Užice

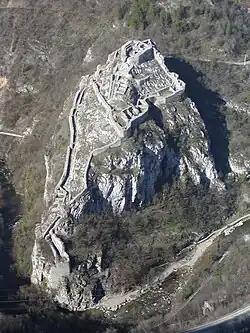

The first historical record mentioning Užice by its name dates back to 1329. During the reign of the Serbian Emperor Stefan Dušan, Užice is mentioned as a fortress, under the rule of the Vojinović noble family. After the death of Emperor Dušan the Mighty, in the period known as the 'fall of the Serbian Empire', Užice came under the control of Vojislav Vojinović, a nobleman in the service of Emperor Uroš the Weak. When Vojislav died, his nephew Nikola Altomanović controlled the region. When Uroš died childless, the former Imperial provincial lords begin fighting each other. "Serbian Autokrator" Lazar Hrebeljanović and Tvrtko I of Bosnia defeated Nikola Altomanović, and divided his lands between themselves. Nikola was blinded in the fortress on the orders of Stefan Musić. Užice came under the control of Lazar, then the Serbian Despotate under his son Stefan Lazarević.